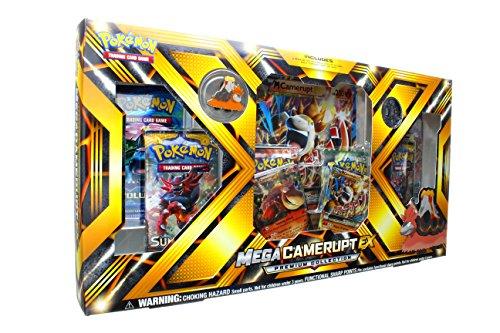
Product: Pokemon TCG: Mega Camerupt EX Premium Collection Box
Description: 6 Pokemon TCG booster packs , 1 foil oversize Mega Camerupt-EX.
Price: $33.99
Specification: ProductDimensions:17.5x1.8x9.2inches|ItemWeight:14.2ounces|ShippingWeight:14.4ounces(Viewshippingratesandpolicies)|DomesticShipping:ItemcanbeshippedwithinU.S.|InternationalShipping:Thisitemisnoteligibleforinternationalshipping.LearnMore|ASIN:B0727VHNPQ|Itemmodelnumber:097712535272|Manufacturerrecommendedage:6yearsandup